Baron of Muirton

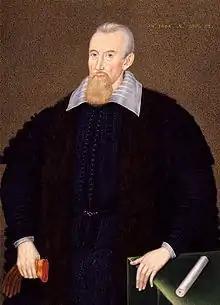
Edward Bruce, Lord Kinloss

James Calder of Muirton was granted a charter by Charles II in 1674 allowing him to use some of the lands of Muirton to create a burgh of barony of Muirton, with a weekly market on Thursdays and two annual fairs. An Ordnance survey map in 1870 shows a few buildings labeled "Muirtown" at a site that is now the southeast corner of Kinloss Barracks(see below).